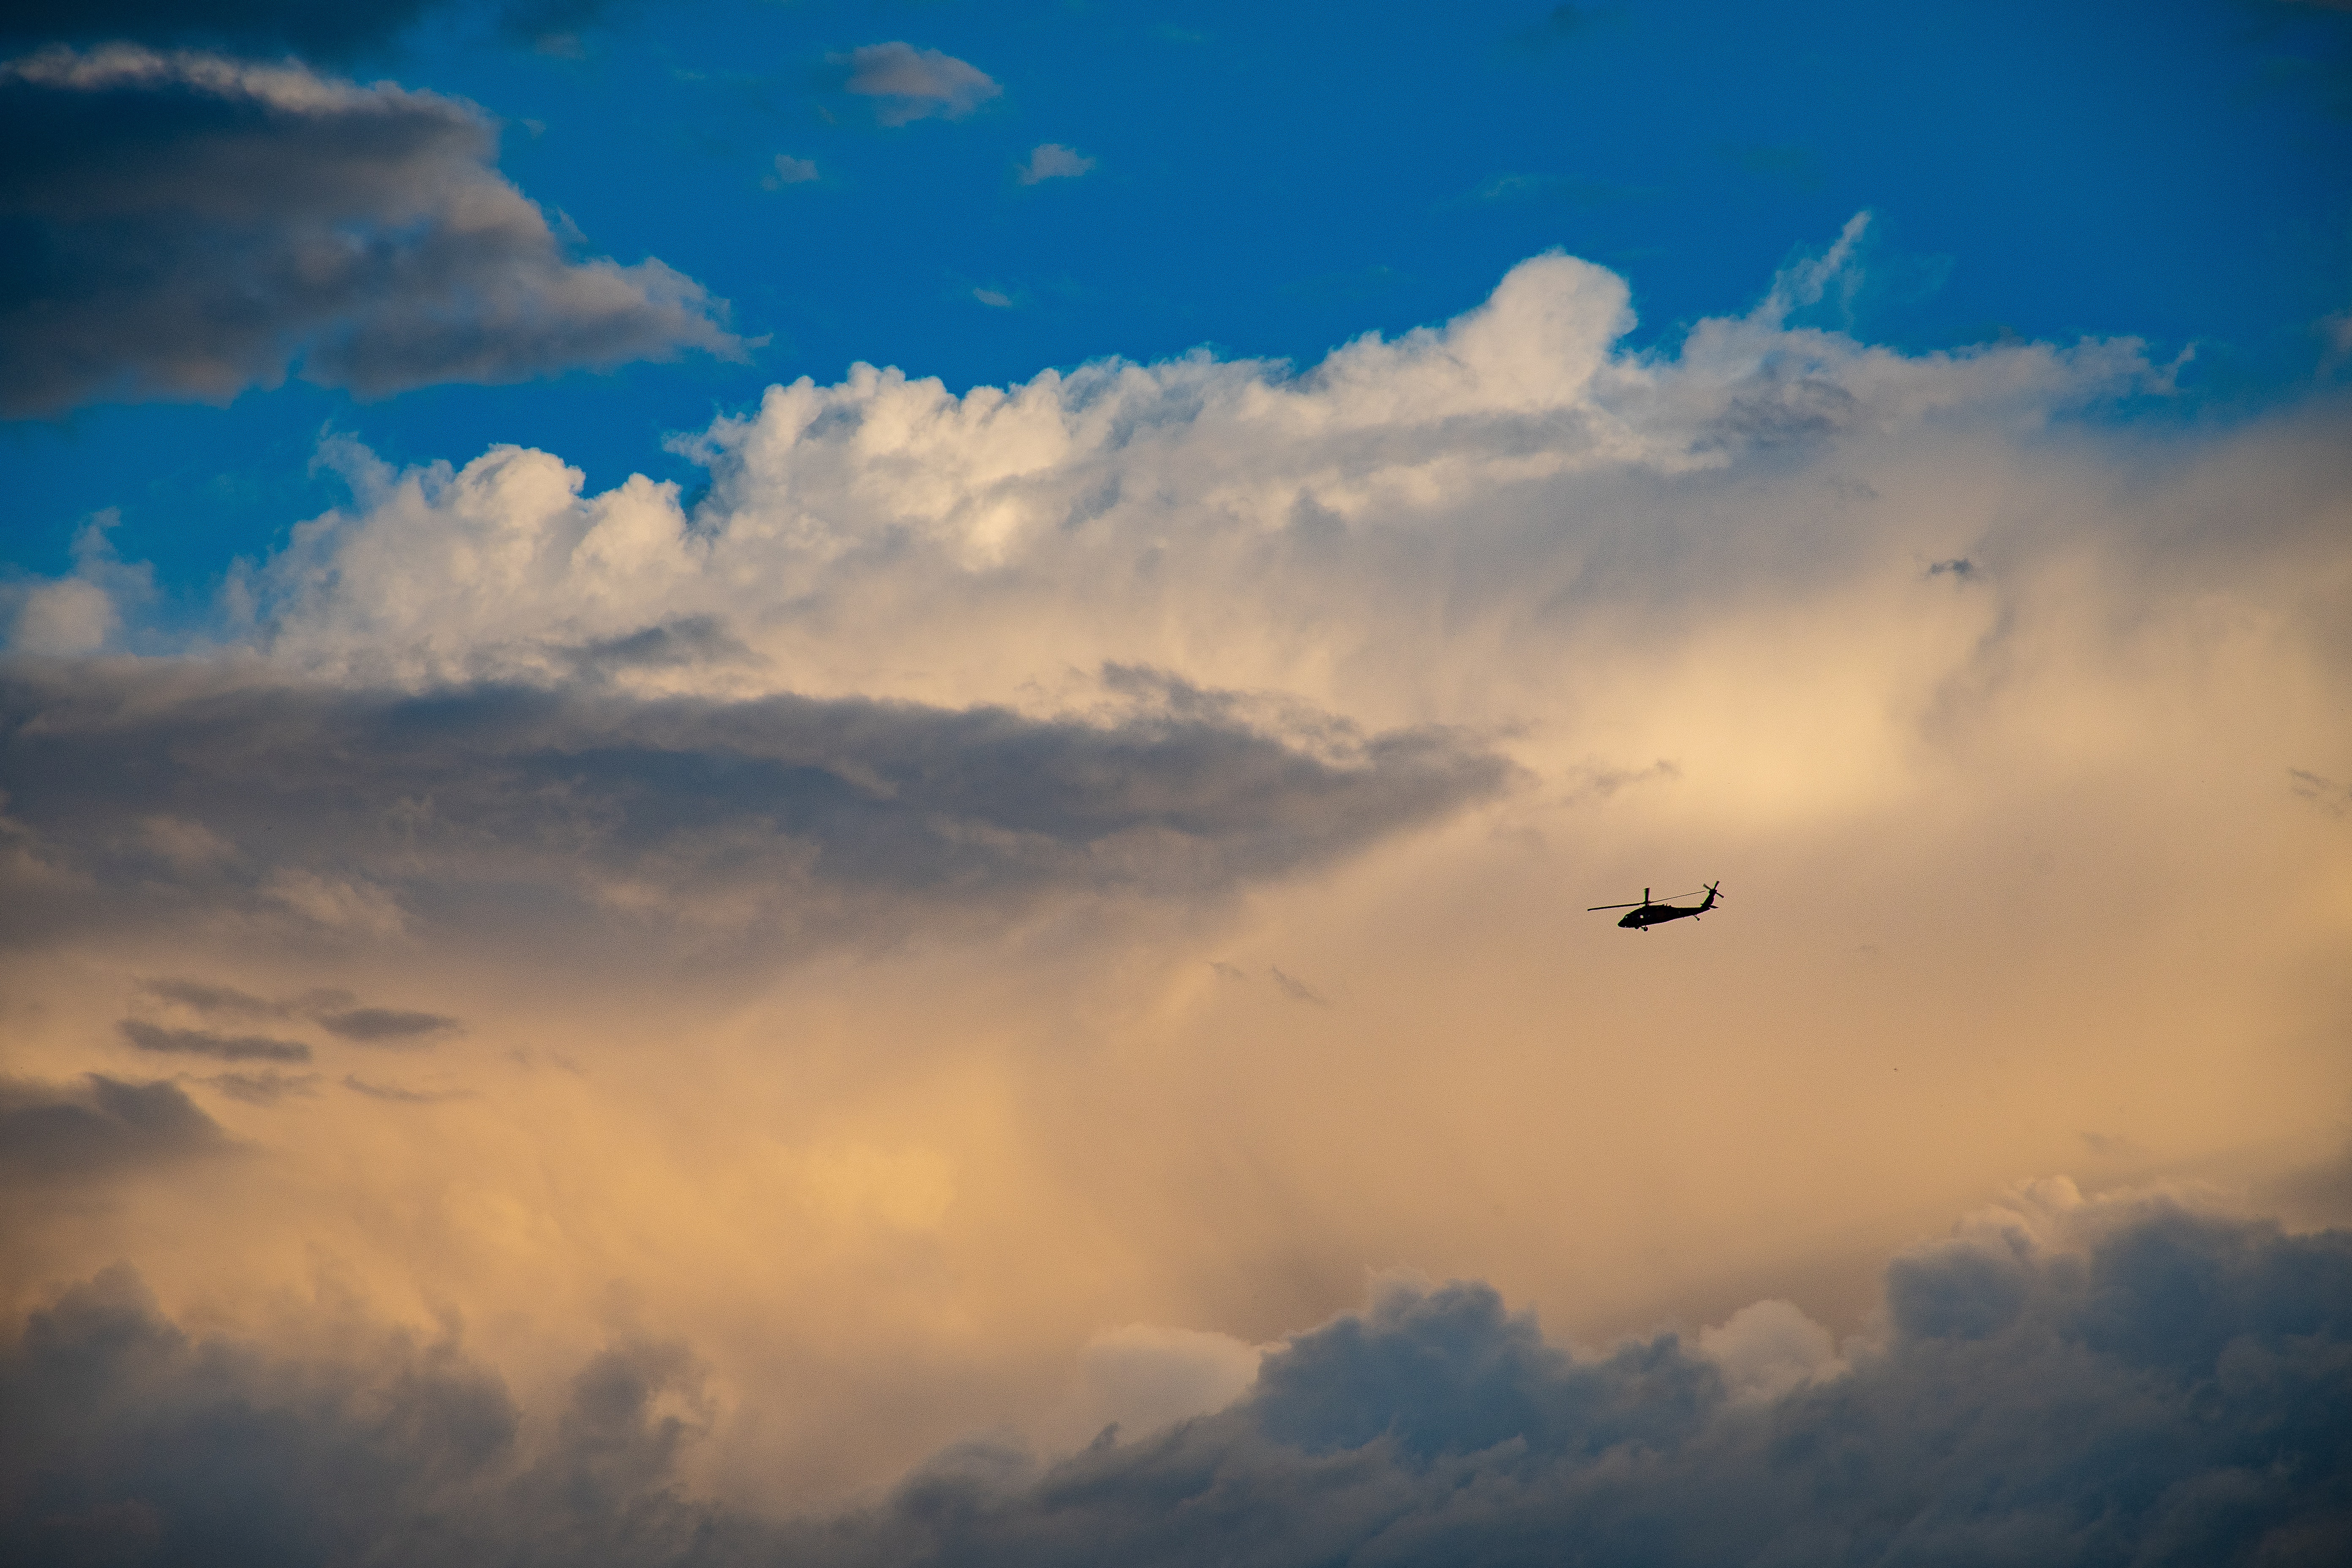
sky, cloud, blue, daytime, atmosphere, cumulus, atmospheric phenomenon, evening, wing, meteorological phenomenon, morning, horizon, sunlight, calm, photography, mountain, dusk, sunset, ocean, city